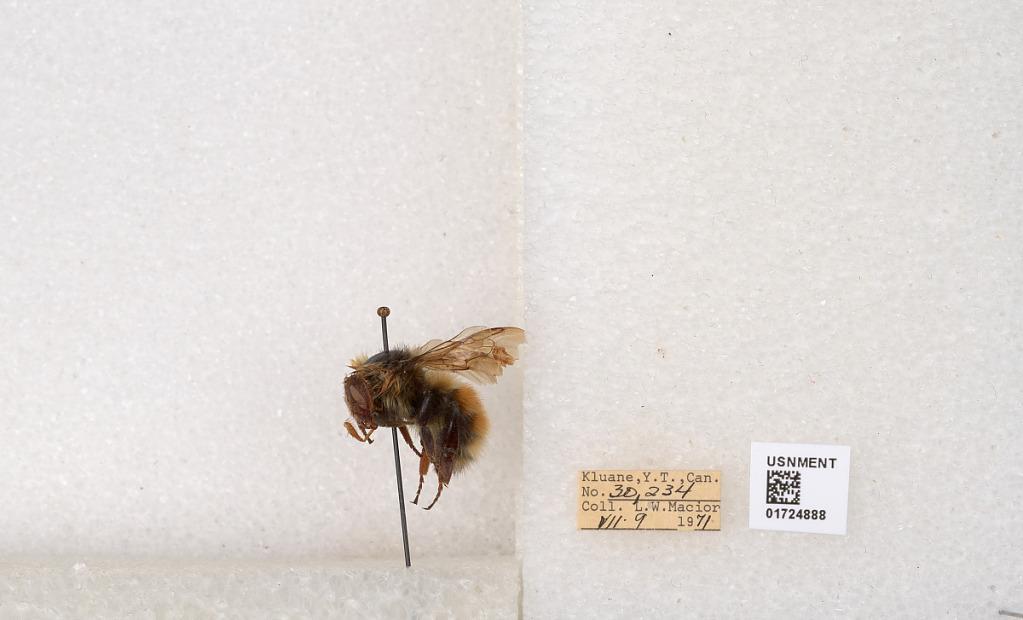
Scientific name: Bombus (Pyrobombus) sylvicola Kirby
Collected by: L. Macior
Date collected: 1971-7-9
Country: Canada
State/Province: Yukon Territory
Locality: Kluane National Park and Reserve
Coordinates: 60.7493, -139.504